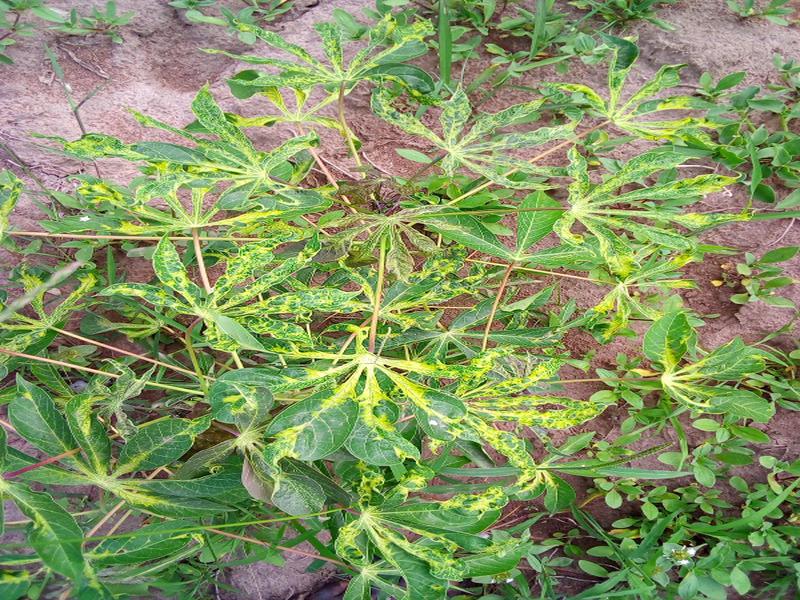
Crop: cassava
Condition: mosaic_disease